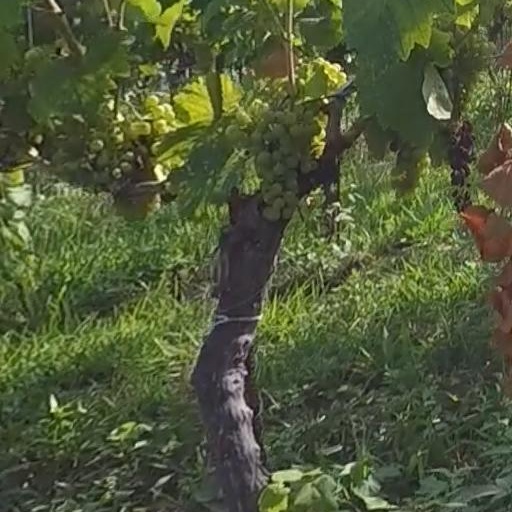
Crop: grape